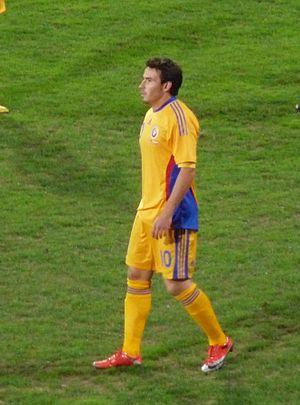
Adrian Cristea est un ancien footballeur international roumain né le 30 novembre 1983 à Iași. Il évolue au poste de milieu.